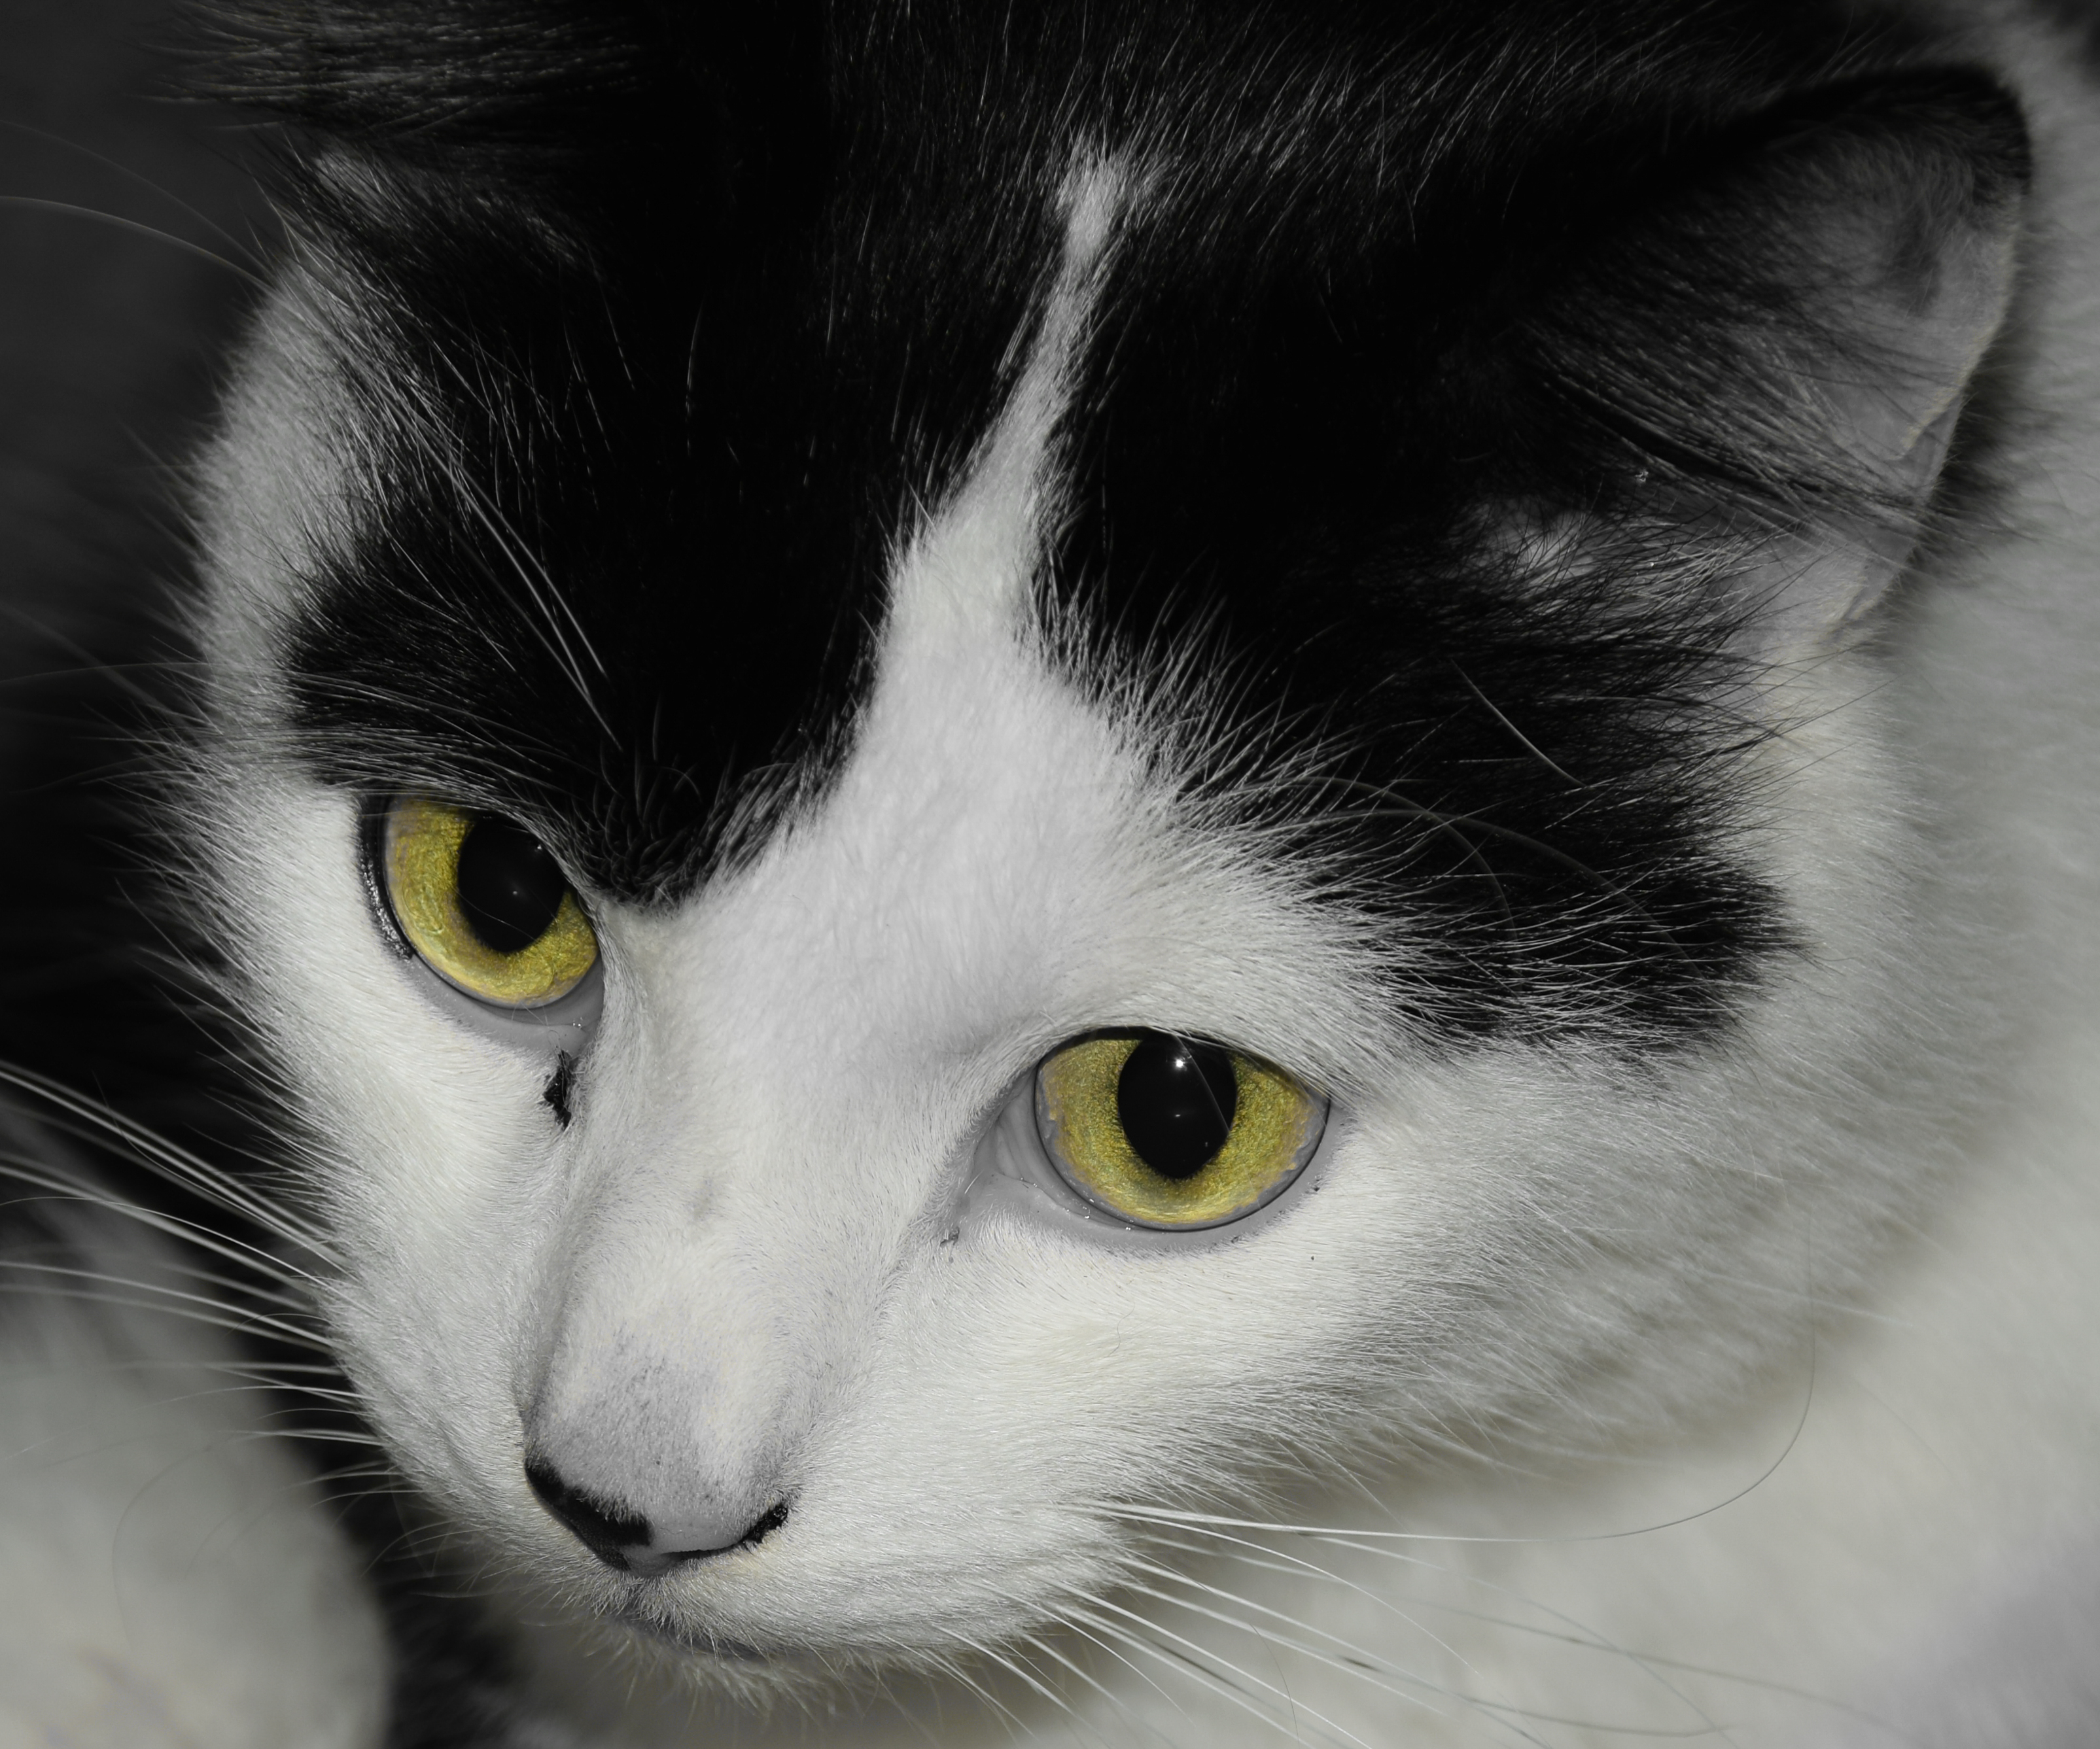
black and white, white, dslr, pet, cat, mammal, nikon, black, monochrome, close up, nose, whiskers, eye, animals, vertebrate, organ, d5300, dorset, 5300, monochrome photography, small to medium sized cats, cat like mammal